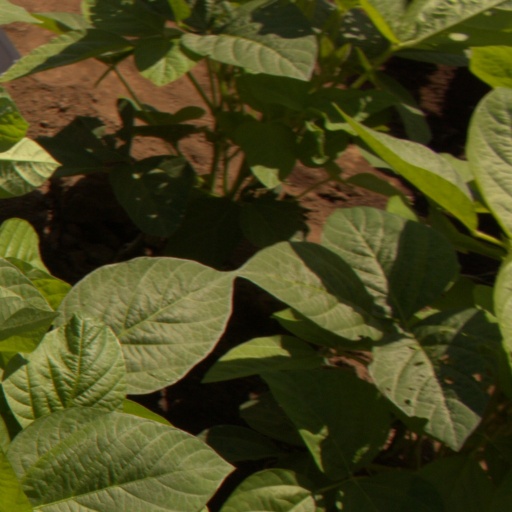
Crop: soybean